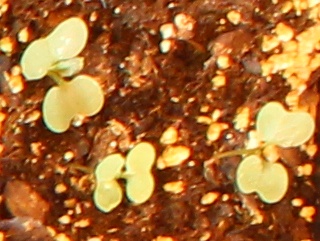
Label: Canola